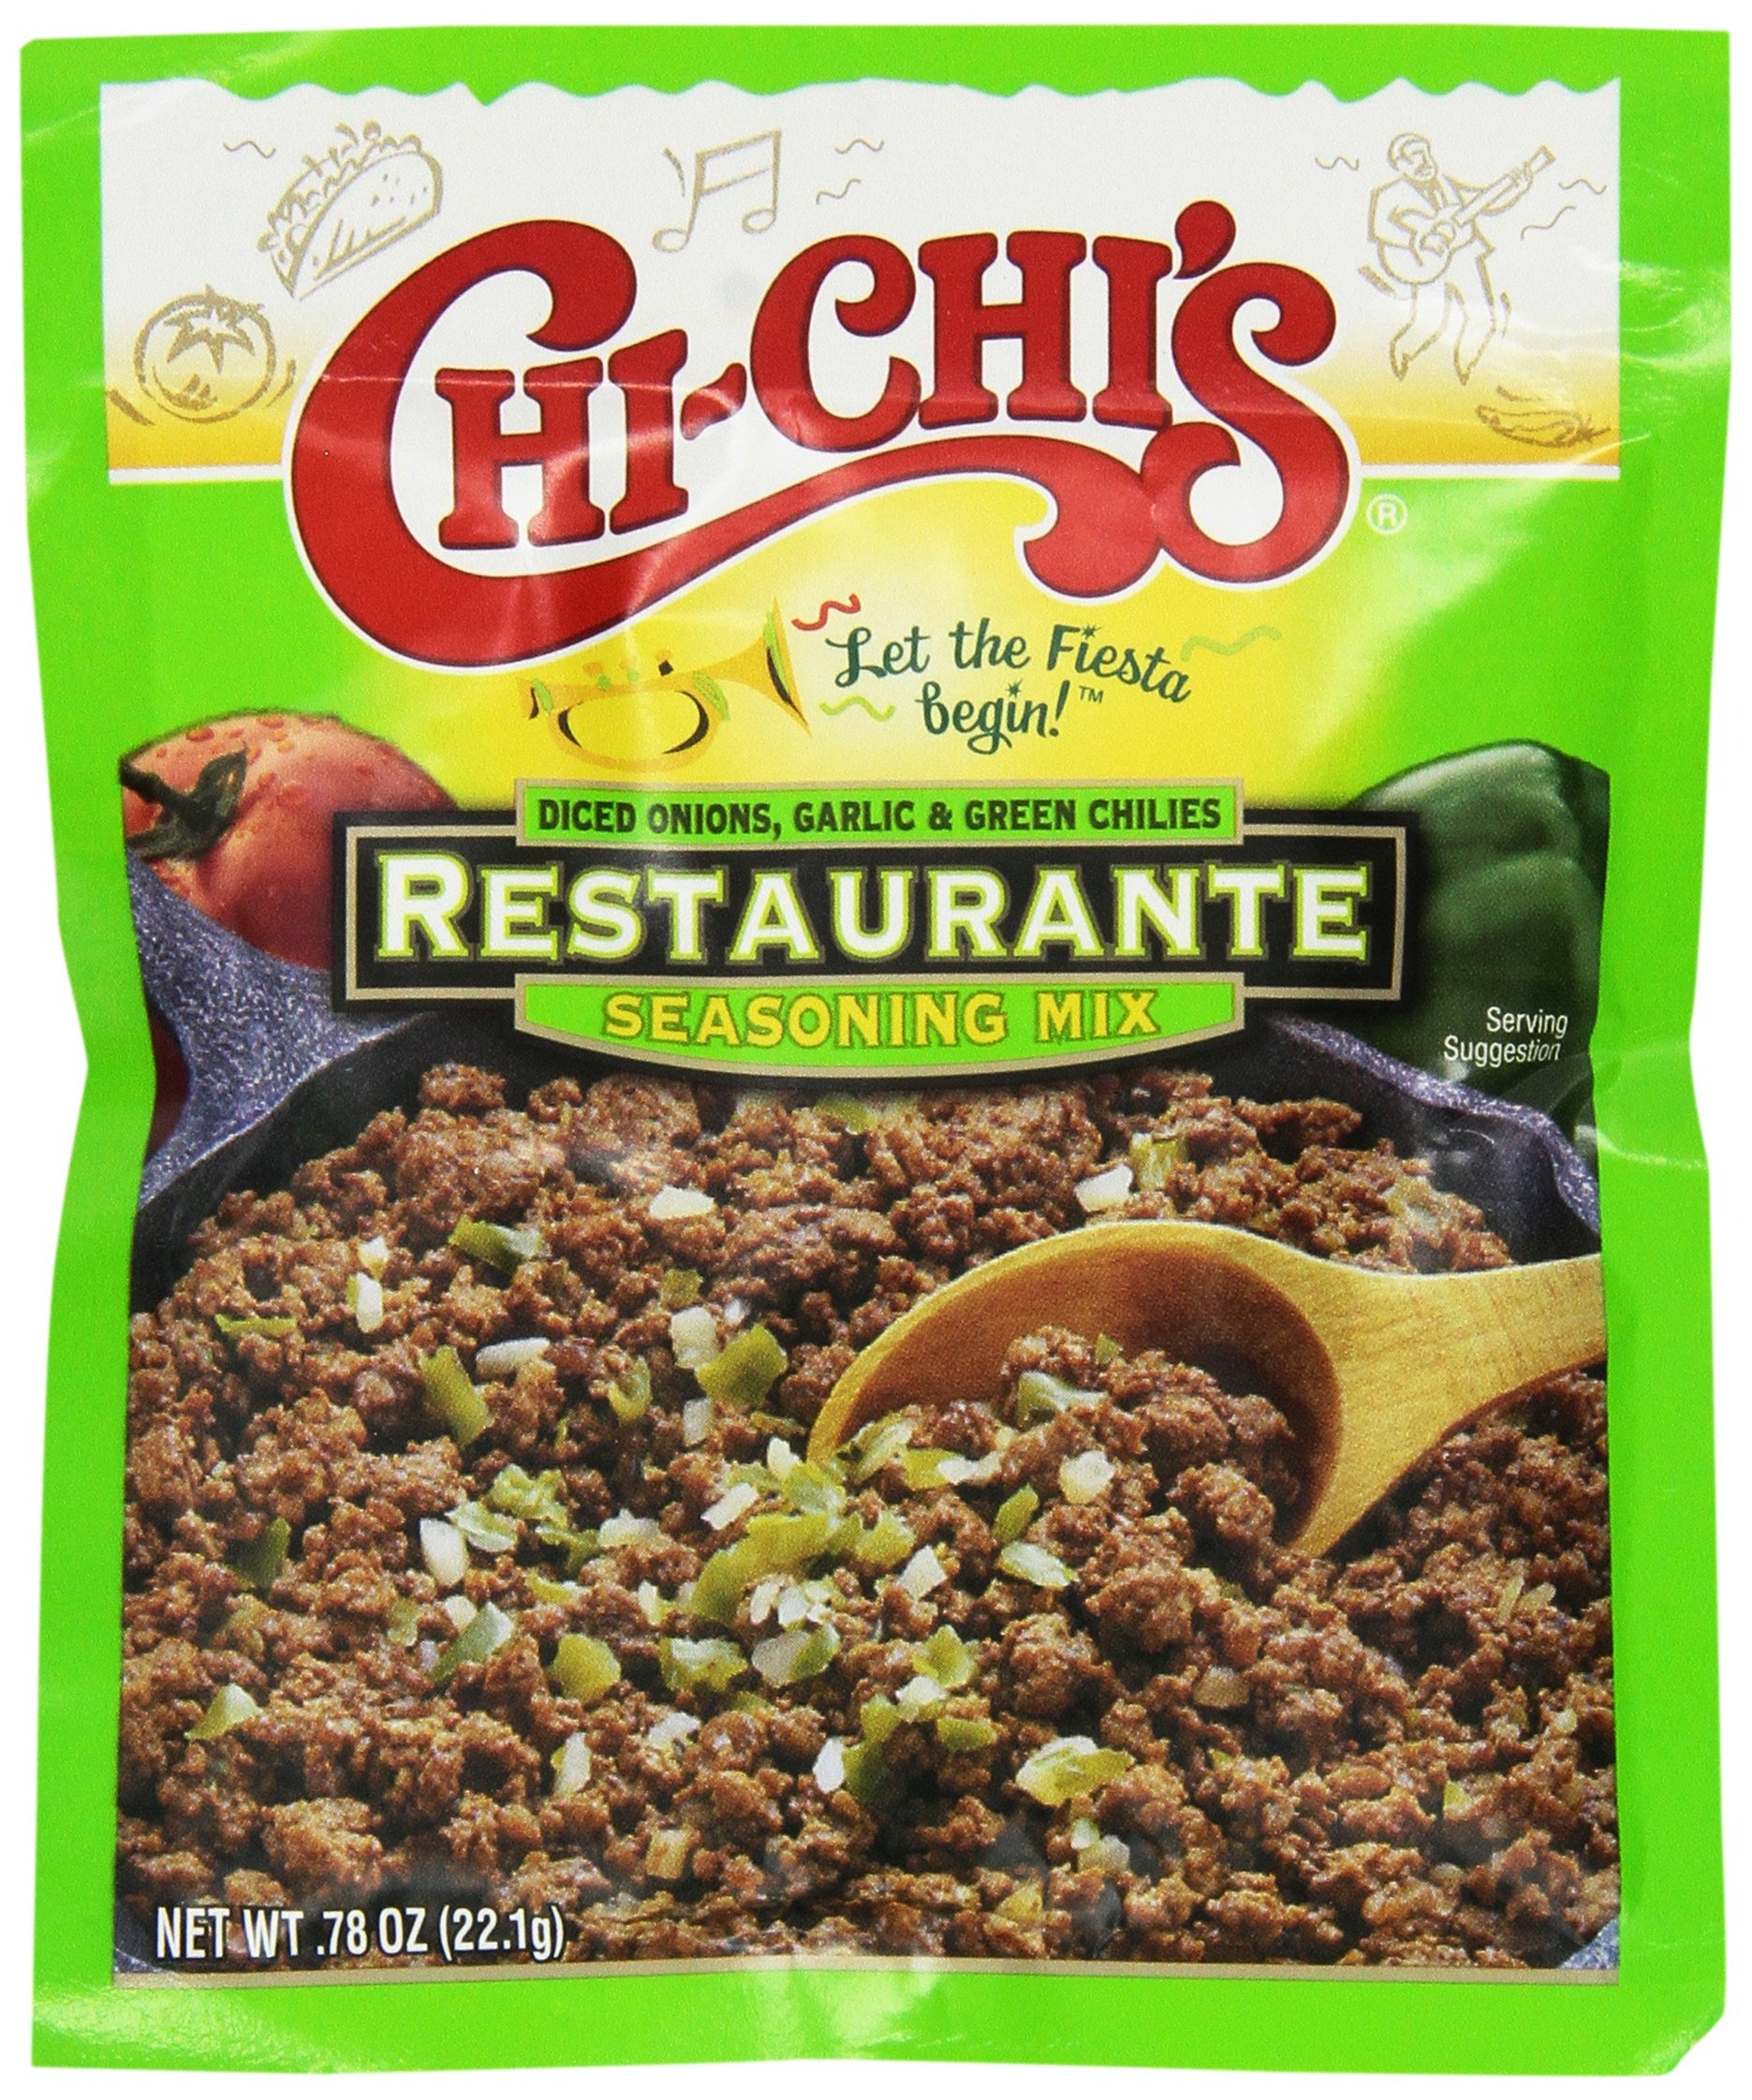
Item Name: Chi Chi's Fiesta Restaurante Seasoning Mix 0.78 OZ (Pack of 3)
Bullet Point 1: CHI-CHI'S Fiesta Restaurante Seasoning Mix 0.78 OZ
Bullet Point 2: CHI-CHI'S Fiesta Restaurante Seasoning Mix 0.78 OZ
Bullet Point 3: CHI-CHI'S Fiesta Restaurante Seasoning Mix 0.78 OZ
Product Description: Make a fast and delicious Mexican-style meal for your family. Simply combine the seasoning mix with water, add chicken ground beef or pork and simmer for a quick and satisfying meal. Add taco shells and top with your favorite fixings for a perfect Mexican meal.
Value: 3.0
Unit: Count

Price: 8.69